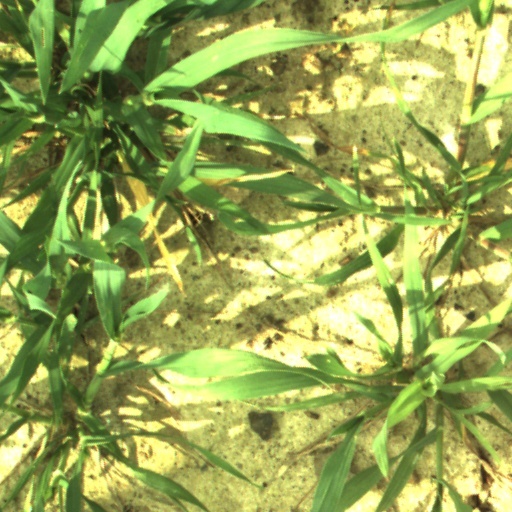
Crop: wheat